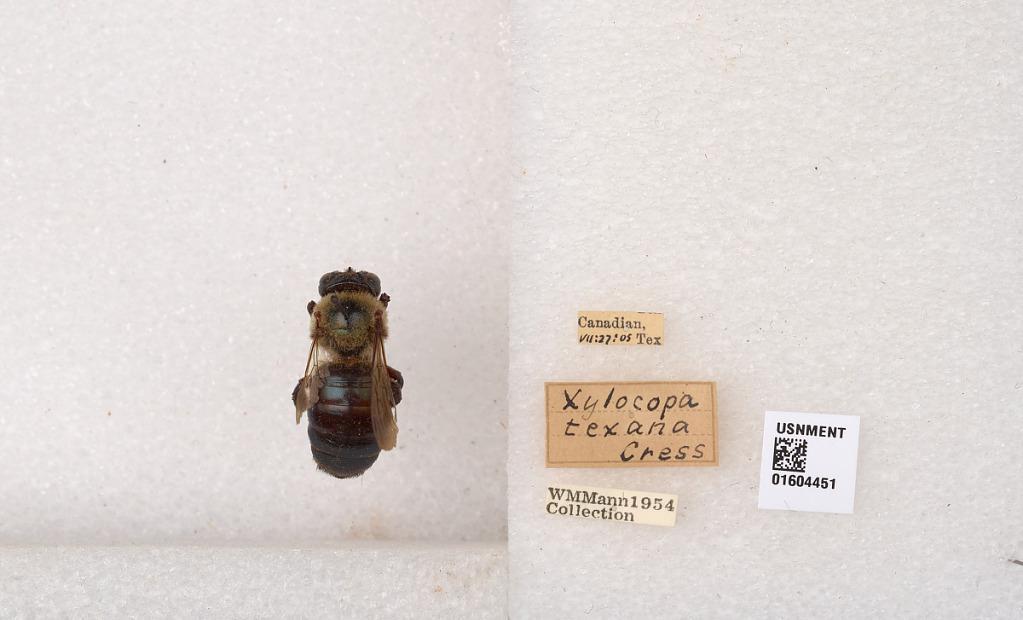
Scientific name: Xylocopa (Xylocopoides) virginica texana Cresson
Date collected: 1905-7-27
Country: United States
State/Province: Texas
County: Hemphill
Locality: Canadian